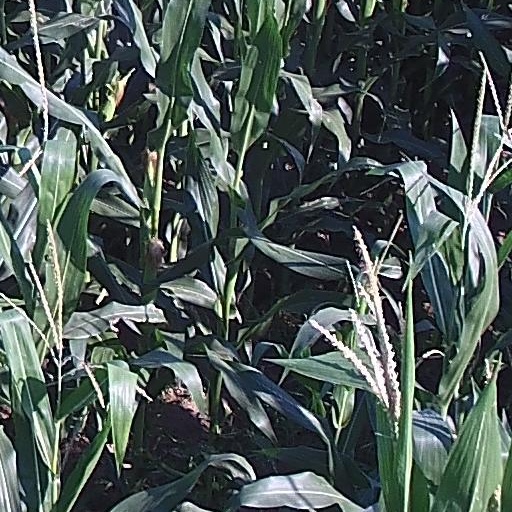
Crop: maize; corn